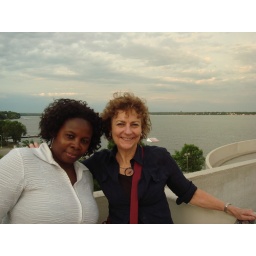
Theresa works with me at Fallon Clinic. Walked to the lake which is near the Capital building